Master at Arms of the Navy

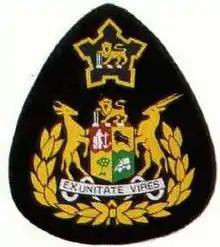
Insignia in the SADF (pre-1994)

After the Warrant Officer rank redesign the Master at Arms of the Navy does not have a unique rank insignia